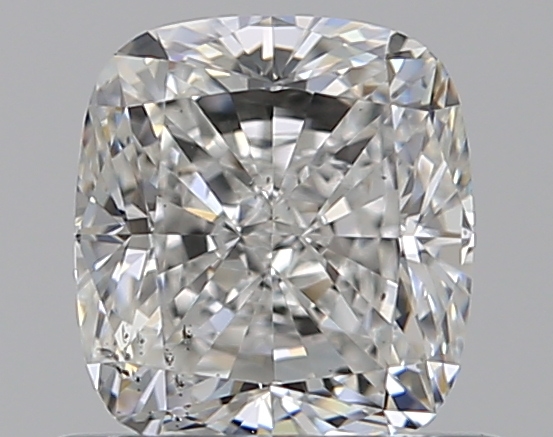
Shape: cushion
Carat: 0.71
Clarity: SI1
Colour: F
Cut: EX
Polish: EX
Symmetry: EX
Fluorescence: N
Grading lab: GIA
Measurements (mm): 5.24 x 4.77 x 3.31